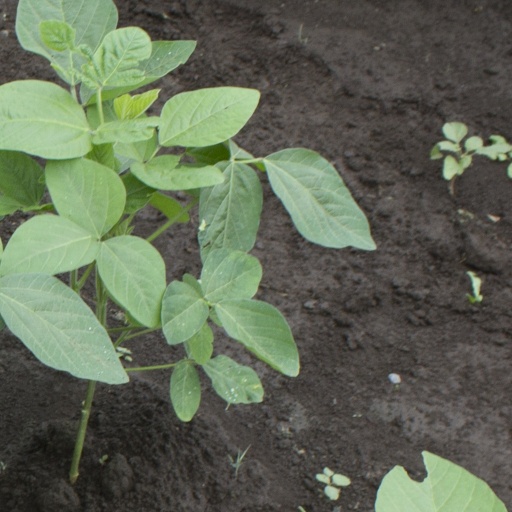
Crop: soybean